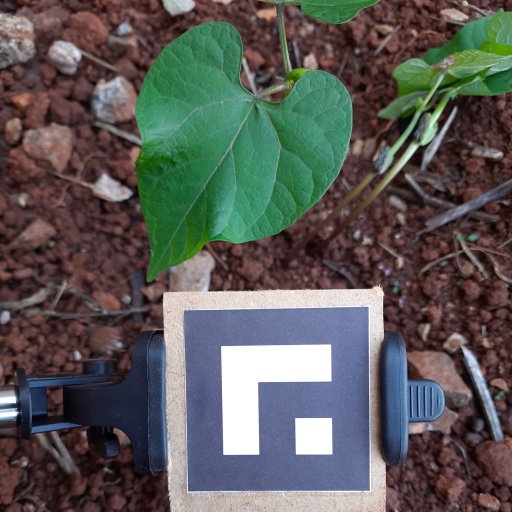
Observations: wavy surface, no eating holes, under shade